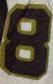
Number: 8